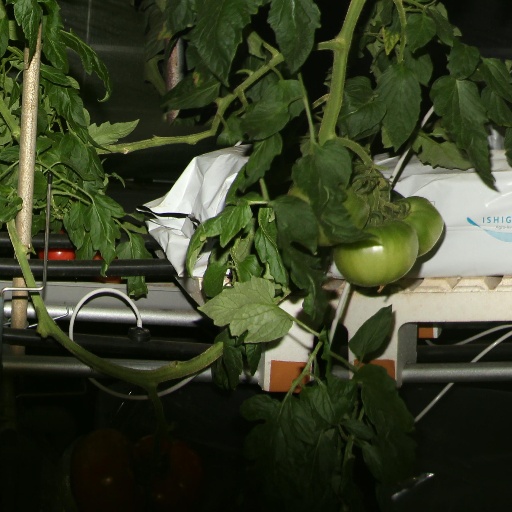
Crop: tomato